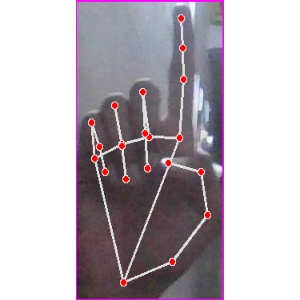
अक्षर: क